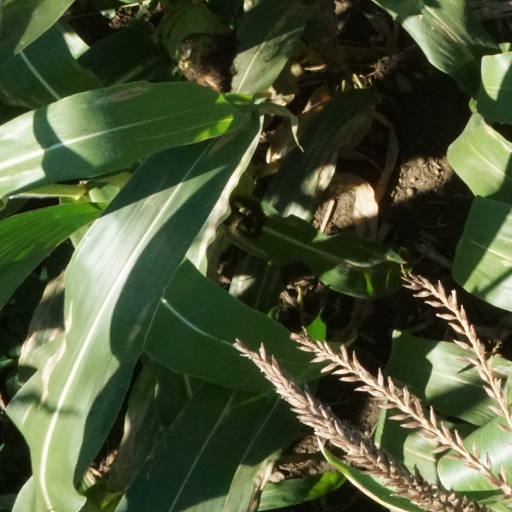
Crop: maize; corn